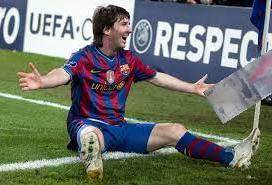
Denominación: 200